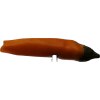
Label: pepper